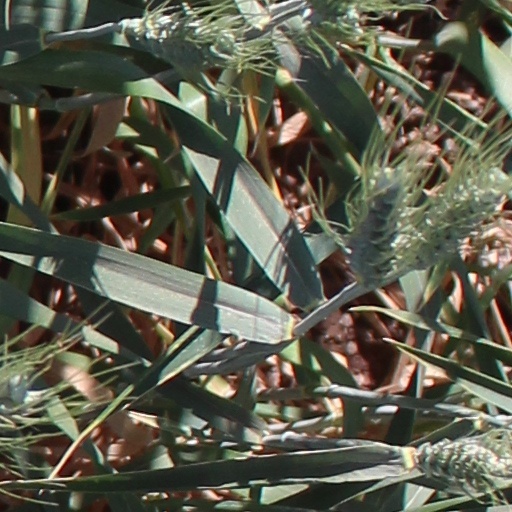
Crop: wheat